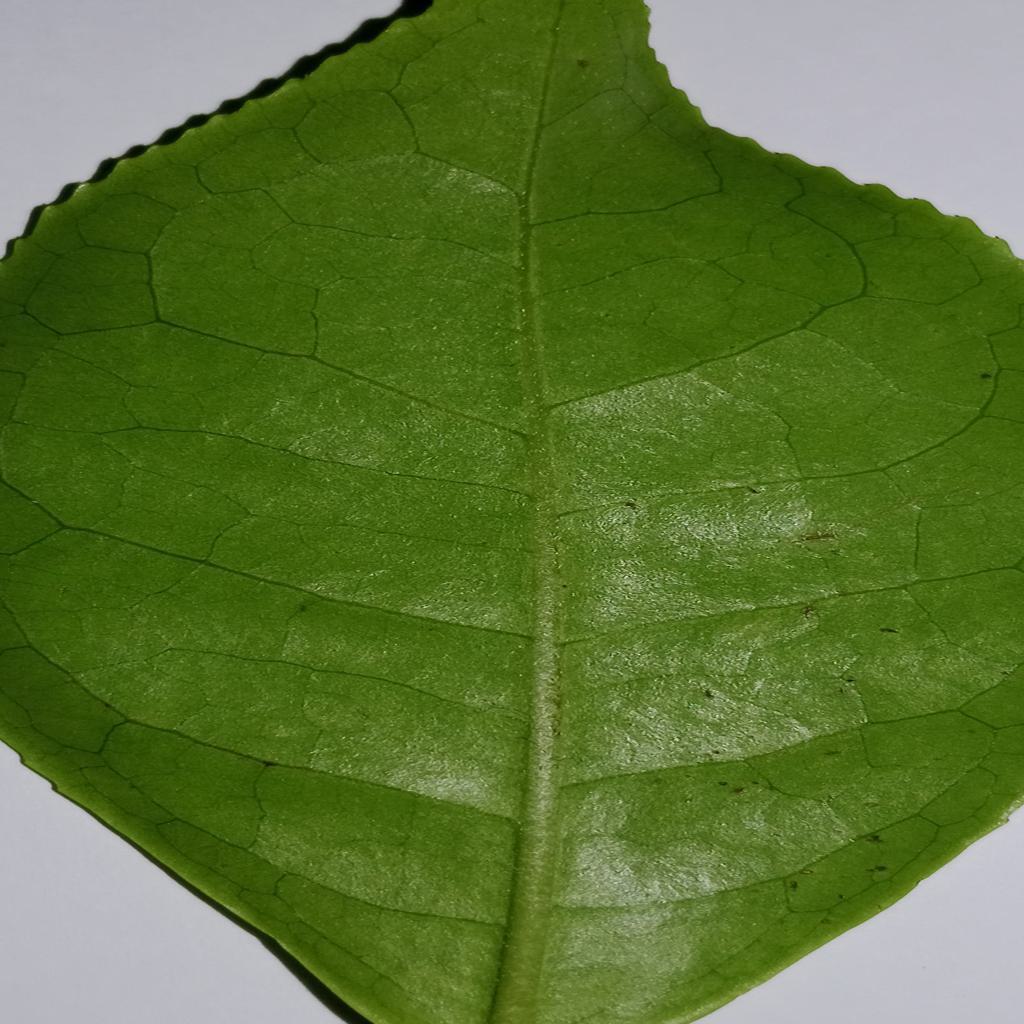
Label: Healthy